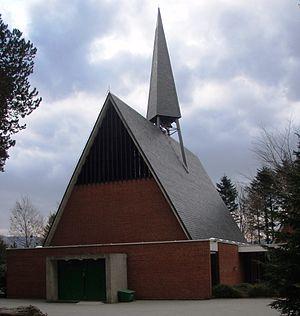
Hinna est un arrondissement de la ville de Stavanger.